Roll-on/roll-off discharge facility

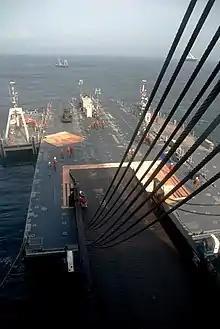
The ramp of the USNS Bobo connects the ship to a roll-on/roll-off discharge facility

A roll-on/roll-off discharge facility (RRDF) is a floating platform that provides a roadway between a ship's ramp and lighterage. It is constructed by connecting multiple causeway sections.